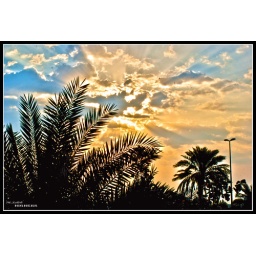
palm tree &amp;quot; HDR &amp;quot; taken in our house front yard in kuwait